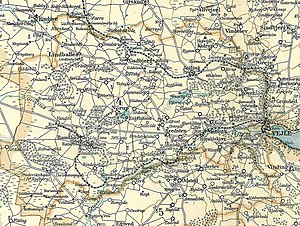
Tørrild Herred
Tørrild Herred omkring 1900
Kort over Vejle Amt
Tørrild Herred er herred i Vejle Amt. I Kong Valdemars Jordebog hed det Jalynghæreth, i middelalderen hed det Jelling Herred, og hørte under Jelling Syssel. Senere kom det under Koldinghus Len, og fra 1660 Koldinghus Amt, indtil det i 1793 kom under det da dannede Vejle Amt.